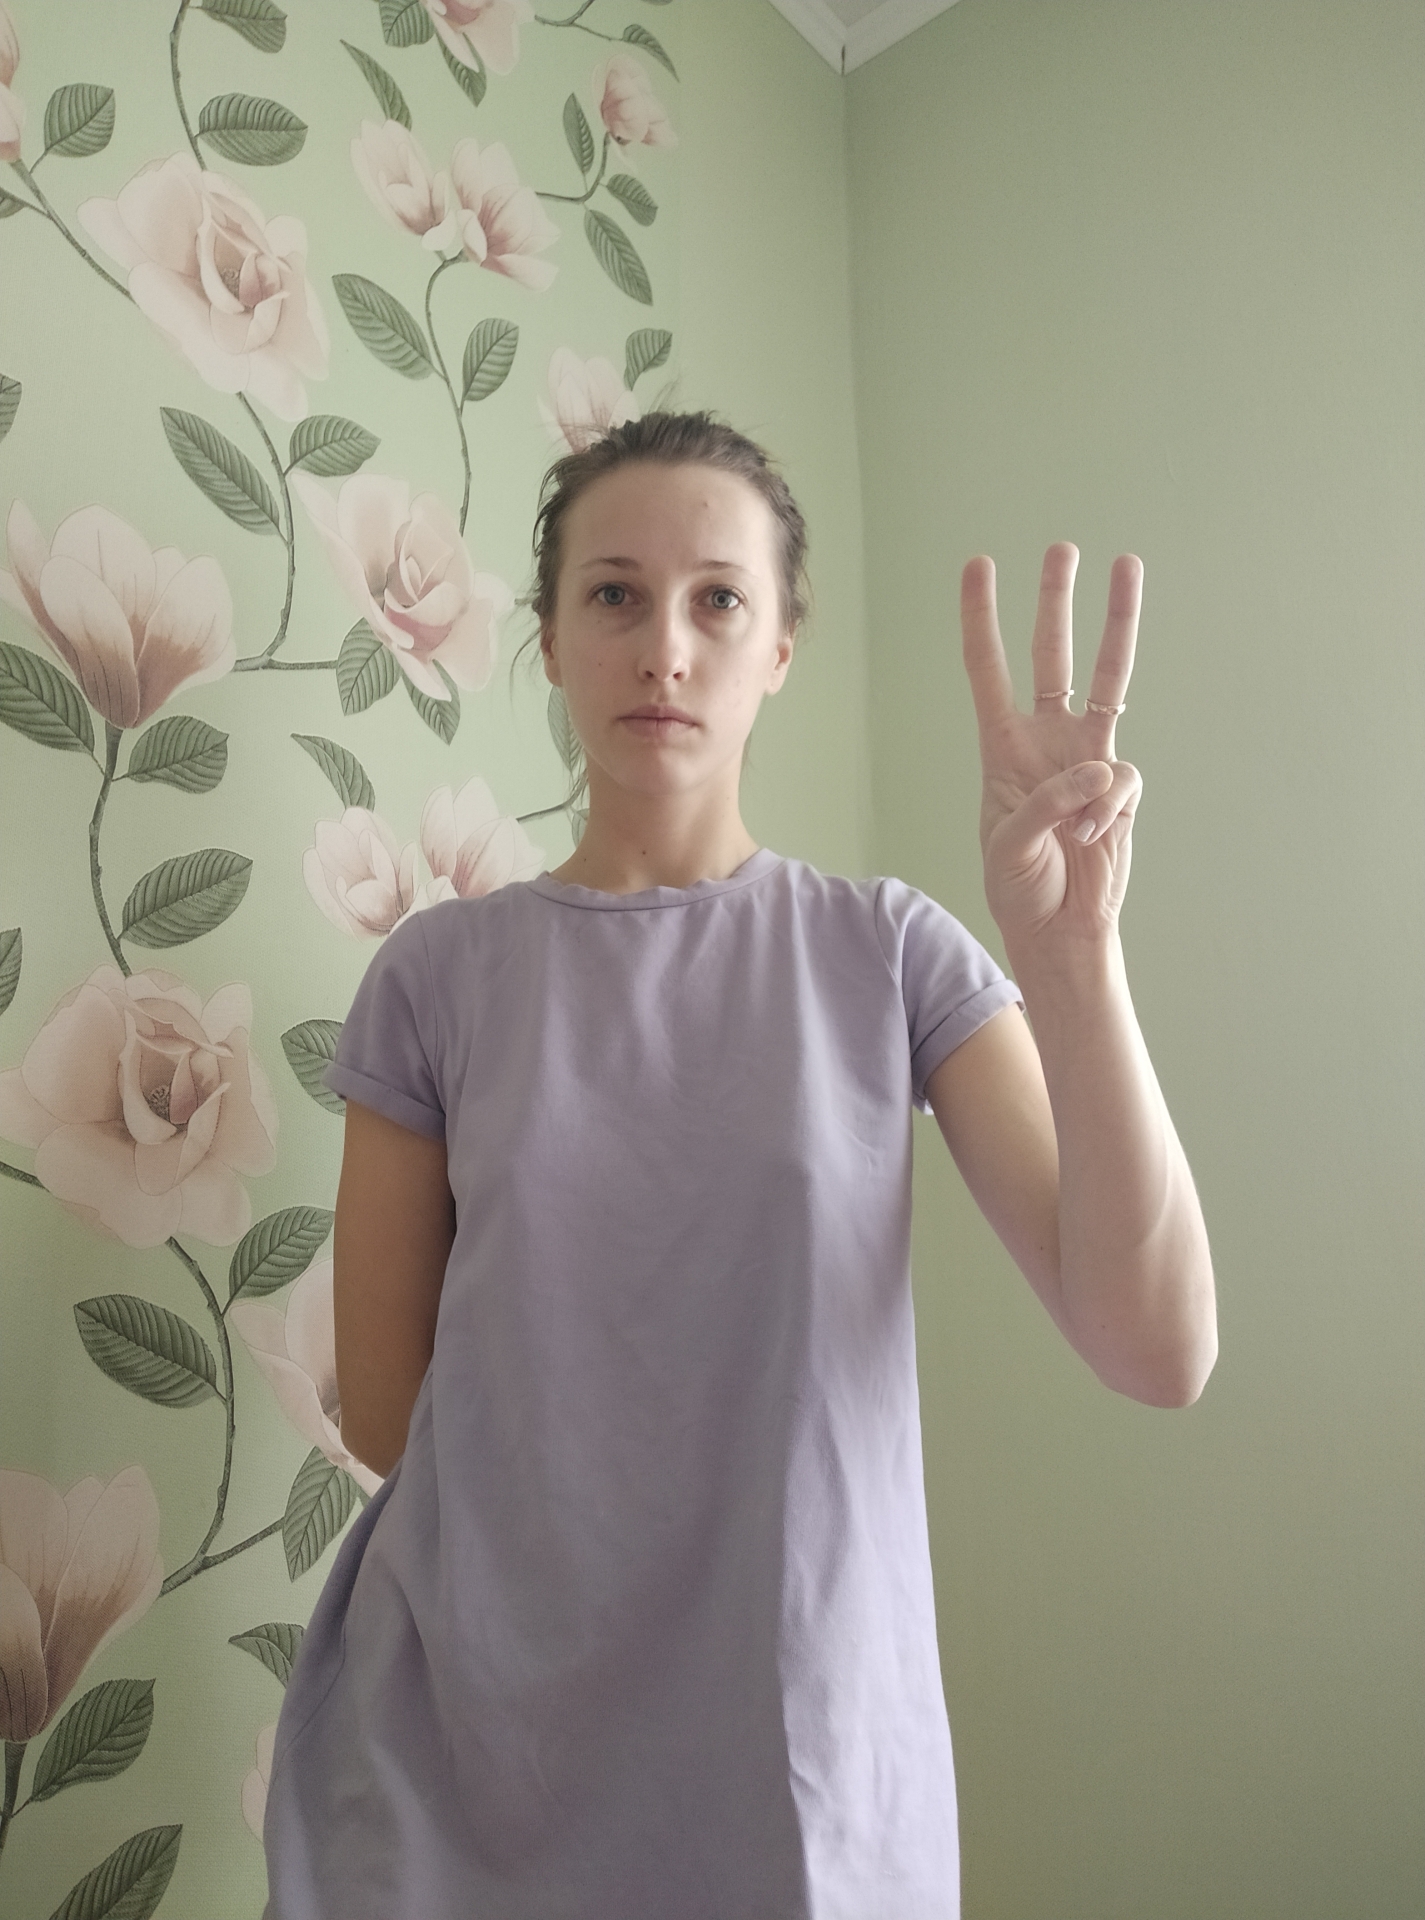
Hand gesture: three